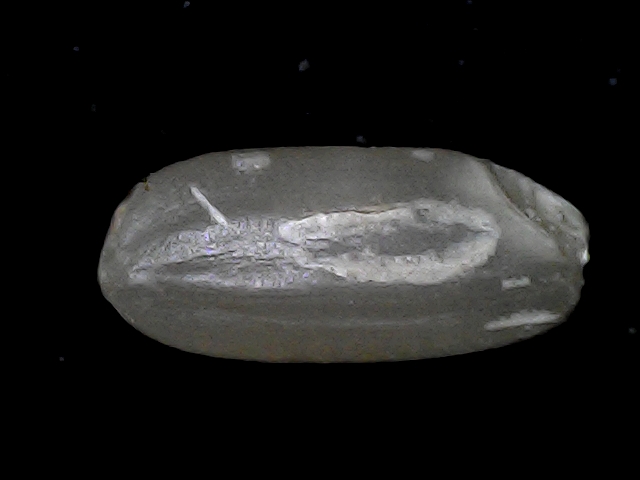
Rice variety: BD52